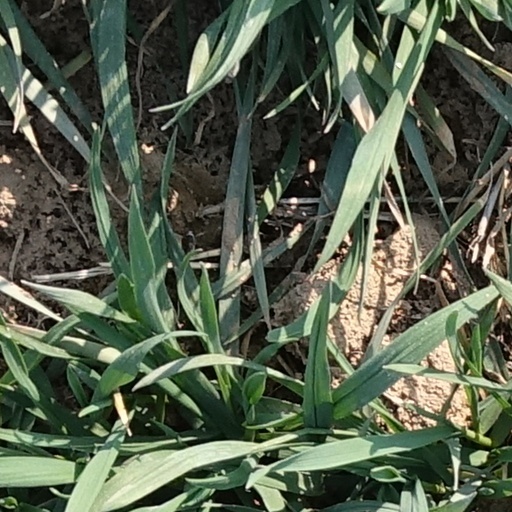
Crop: wheat